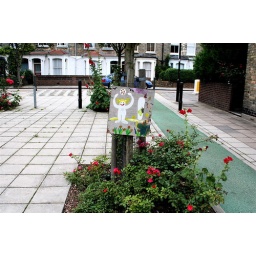
Football girl painting in street